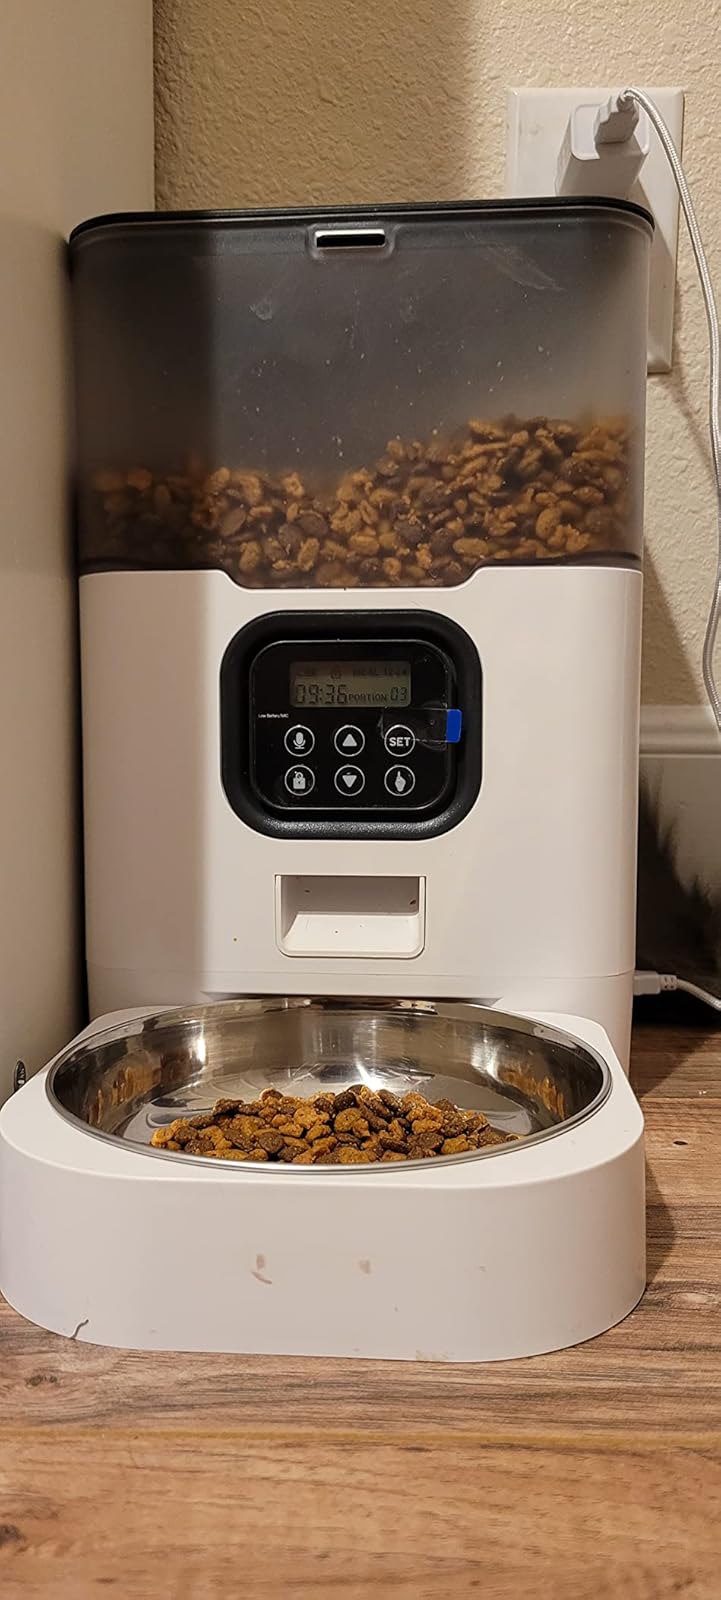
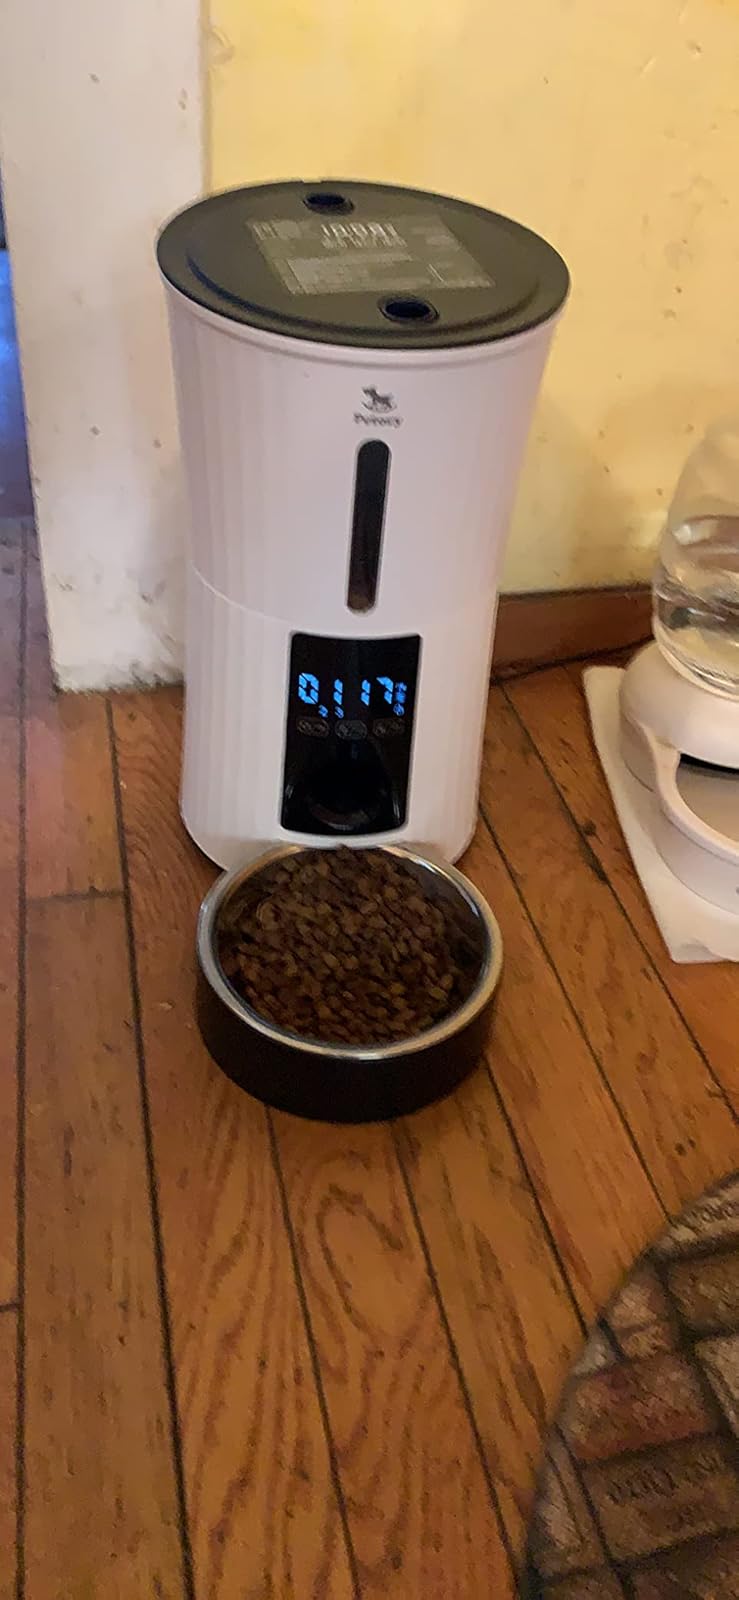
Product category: items_feeder
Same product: no